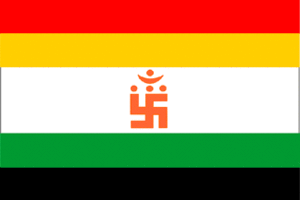
Ashtamangala désigne un groupe de huit symboles de bon augure dans l’hindouisme, le bouddhisme, le jaïnisme et le sikhisme. La nature et l’ordre des éléments peuvent varier. La liste la plus largement diffusée au XXIᵉ siècle est celle du bouddhisme, particulièrement visible dans le vajrayāna.